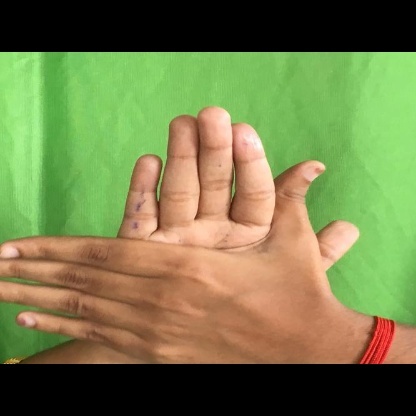
Mudra: Chakra